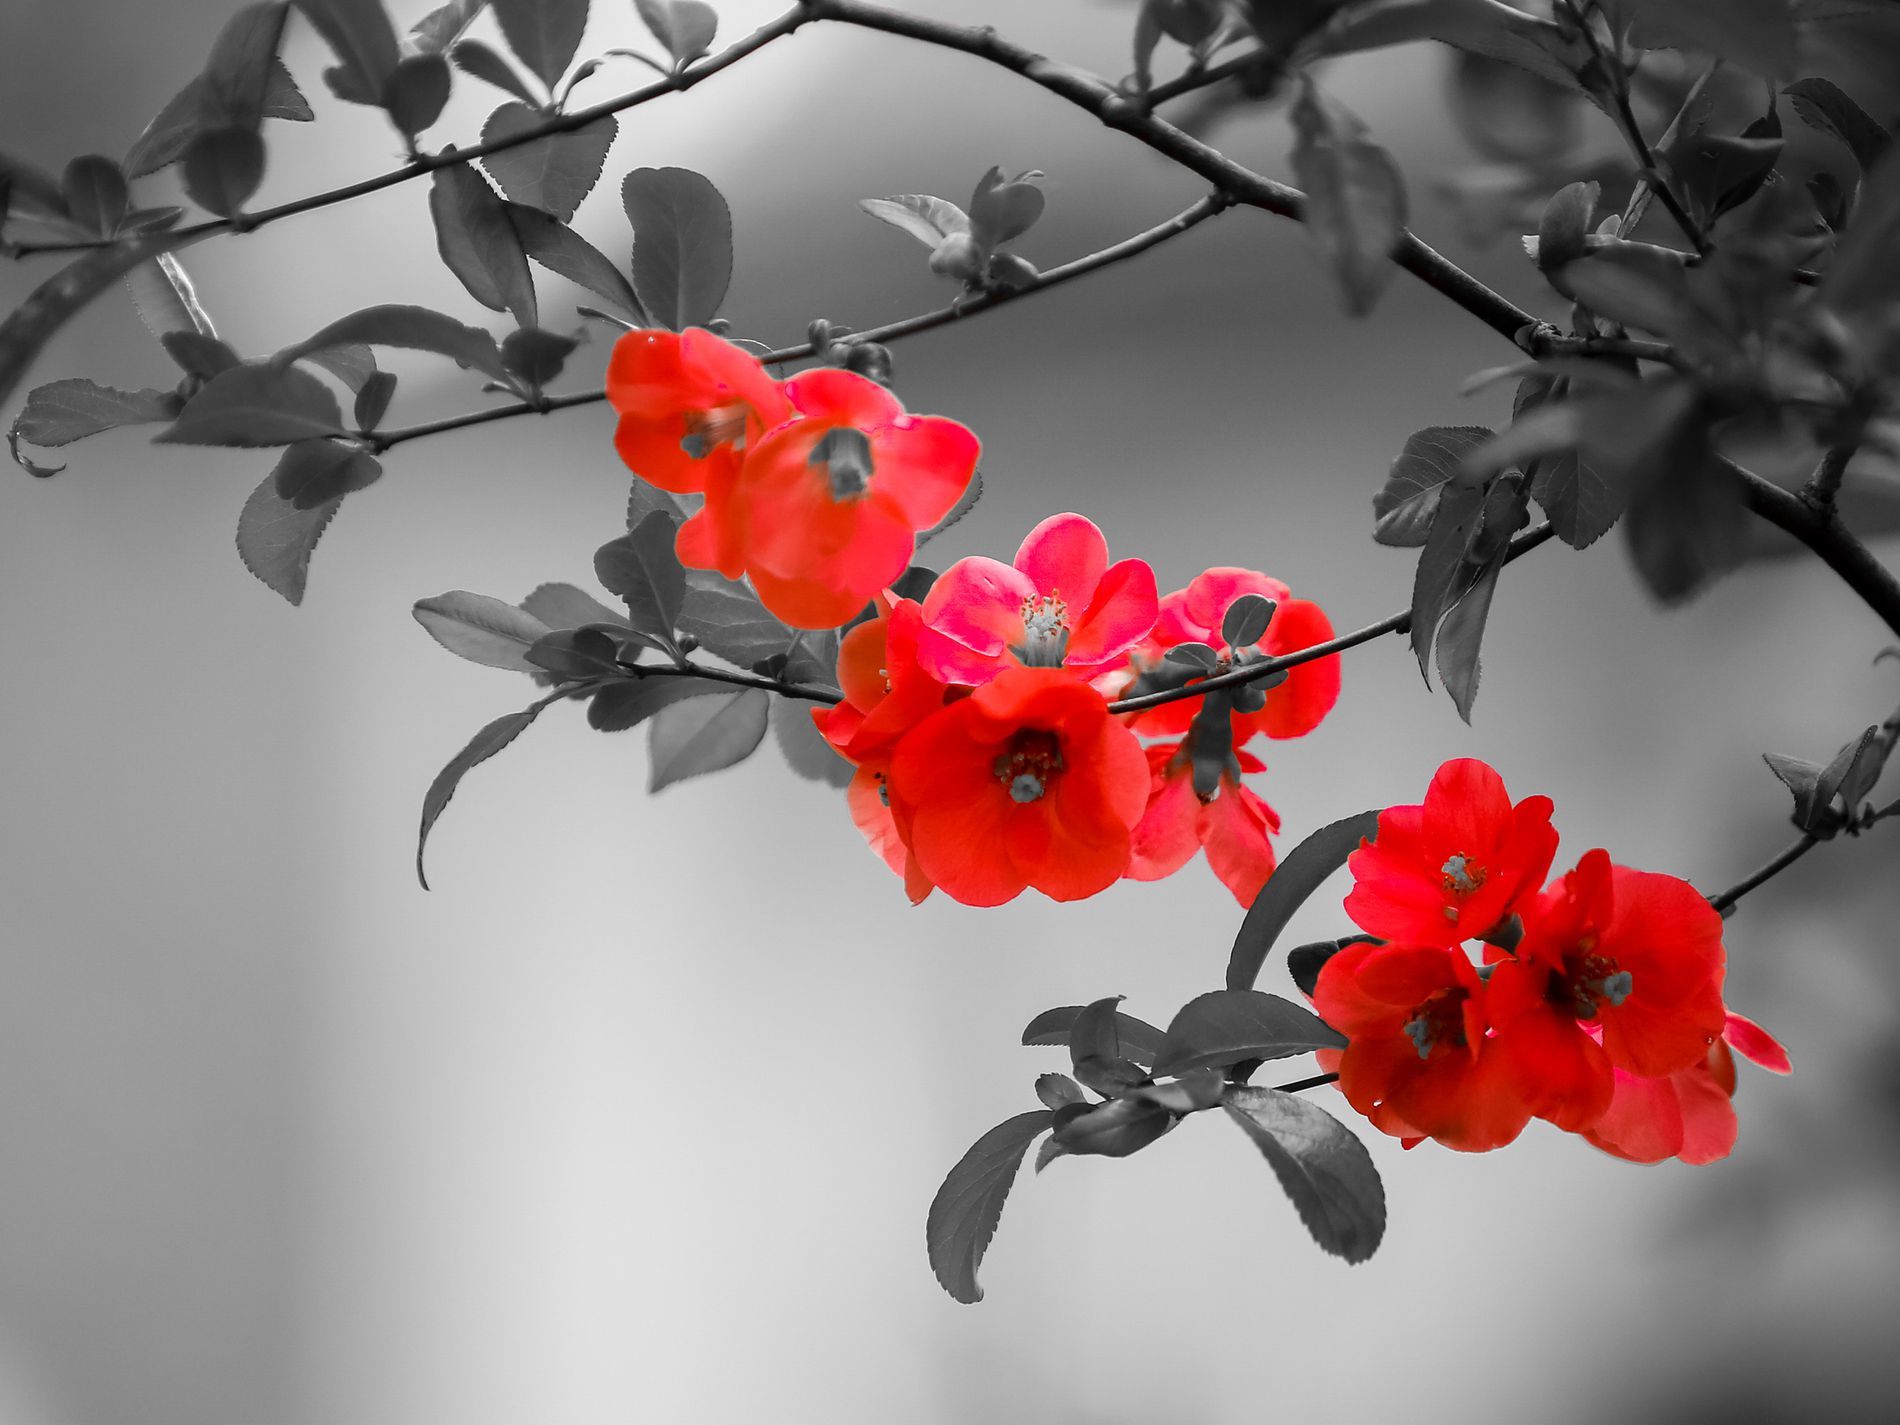
Red Flowers on Grayscale Branches
Several vibrant red flowers bloom on dark branches with leaves, all shown in grayscale except for the flowers. The flowers are clustered in small groups, standing out sharply against the soft, blurry background. the contrast draws attention to the blossoms.
This photo uses selective color, highlighting the red flowers while keeping the branches and background in black and white. The lighting is soft, creating a calm and artistic mood with a focus on nature's beauty.
Labels: Flower, Geranium, Plant, Petal, Animal, Bird, Rose, Leaf, Pollen, Acanthaceae, Anemone, Poppy, Bud, Sprout, Amaryllis, Blurred Background, Branchs, Branch, Leaves, Flowers
Camera: Canon Canon EOS 5D Mark III
Lens: EF70-200mm f/2.8L IS USM, Canon EF 70-200mm f/2.8L IS
Aperture: F2.8
Exposure: 1/1600 sec
ISO: 400
Focal length: 200.0 mm